Mămăligă

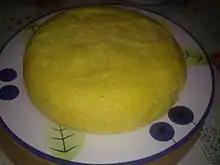
Mămăligă

Balmoș (sometimes spelled balmuș) is another "mămăligă"-like traditional Romanian dish, but is more elaborate. Unlike "mămăligă" (where the cornmeal is boiled in water) when making "balmoș" the cornmeal must be boiled in sheep milk. Other ingredients, such as butter, sour cream, "telemea" (a type of feta cheese), "caș" (a type of fresh curdled ewe cheese without whey, which is sometimes called "green cheese" in English), "urdă" (similar to ricotta), etc., are added to the mixture at certain times during the cooking process. It is a specialty dish of old Romanian shepherds, and nowadays very few people still know how to make a proper "balmoș".